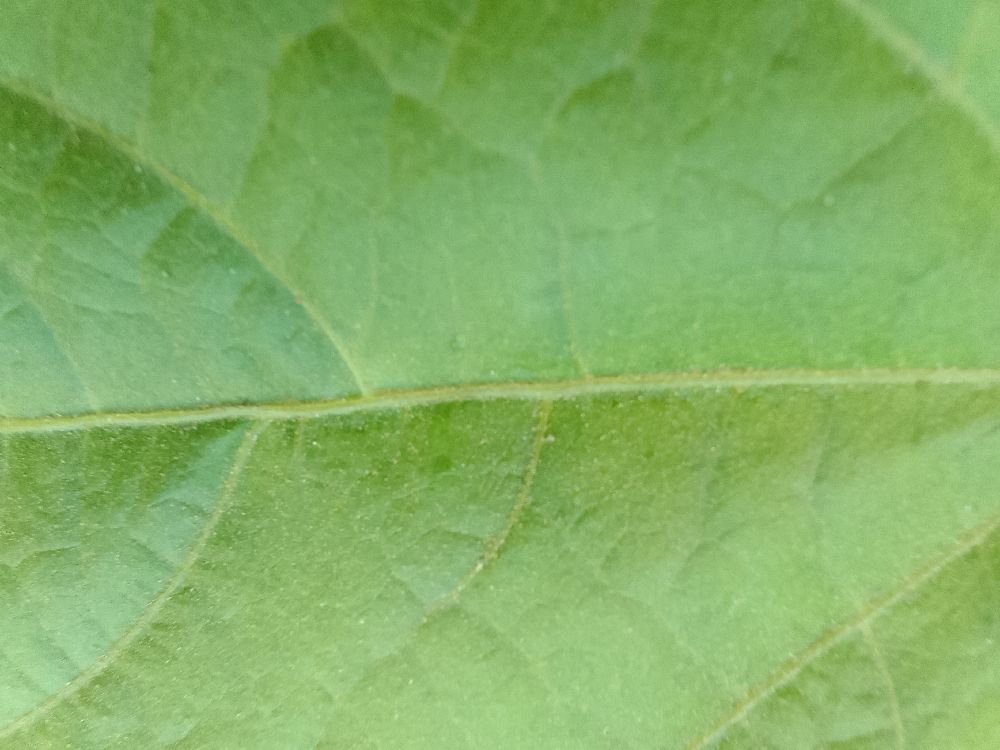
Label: healthy